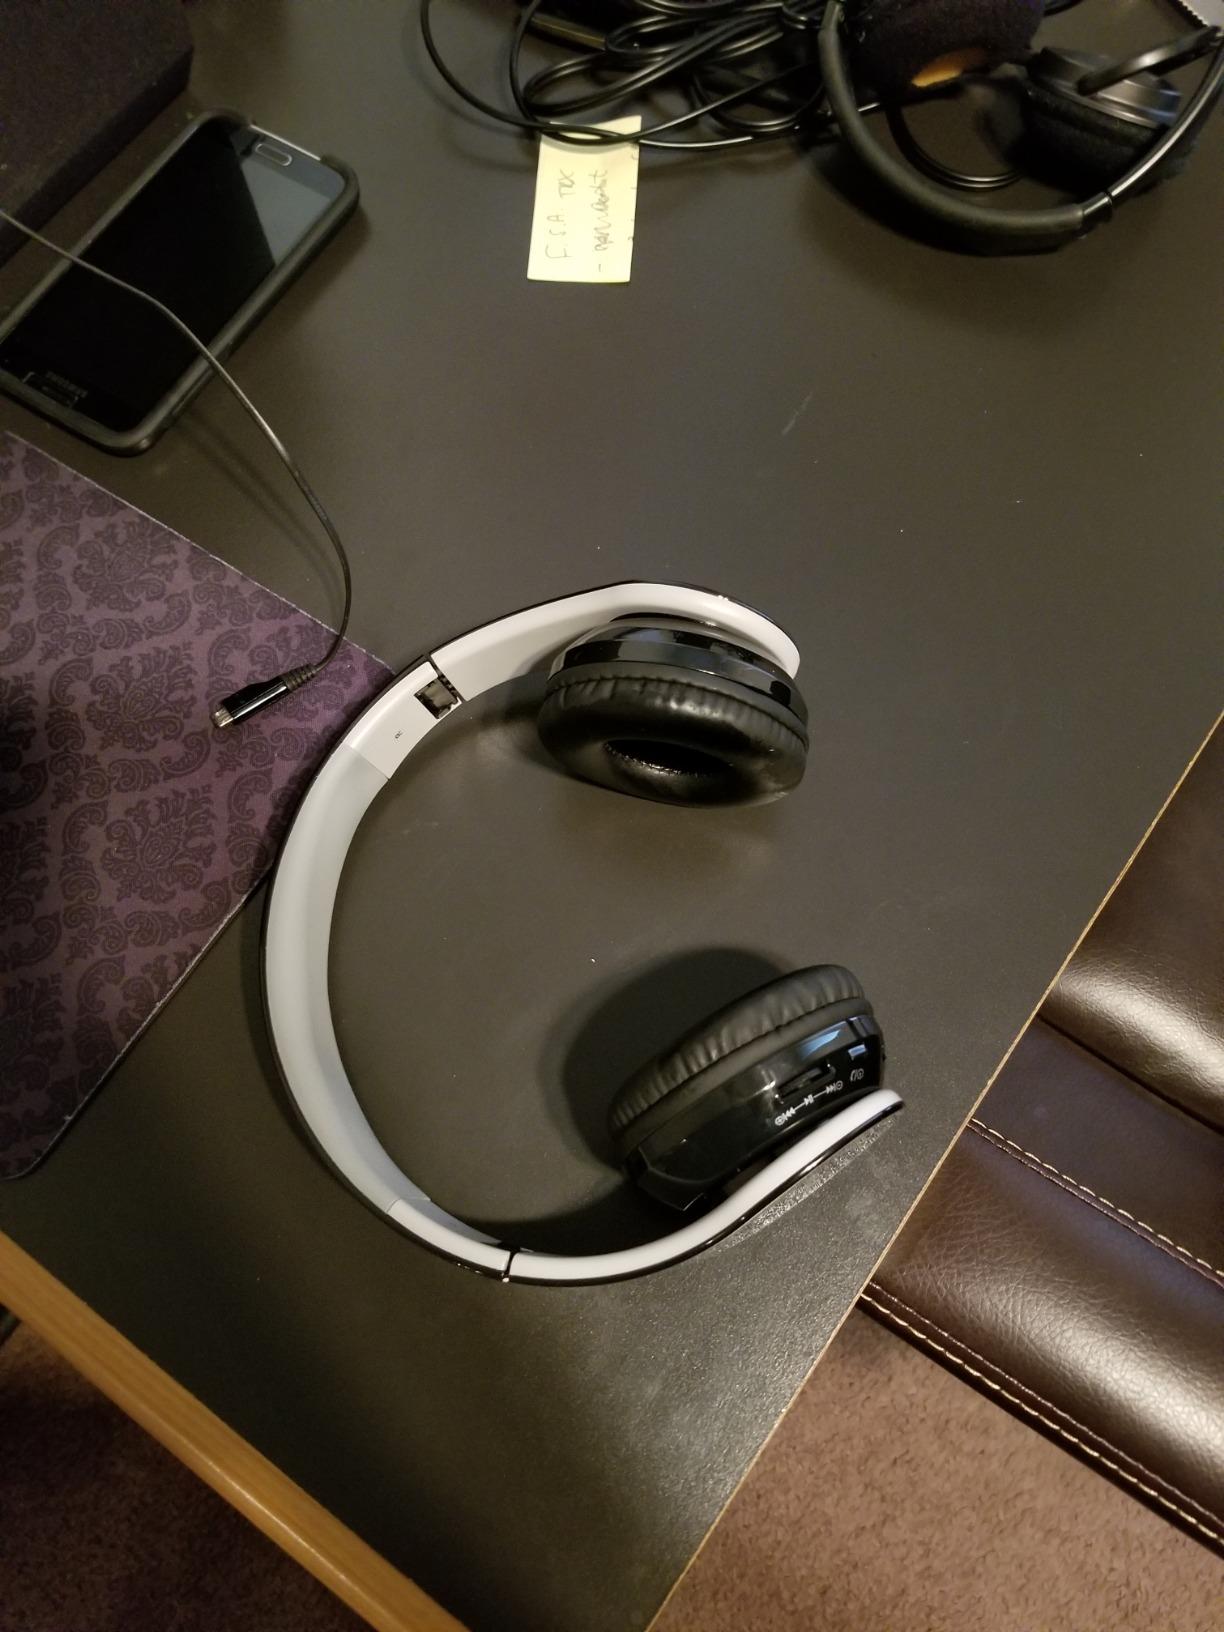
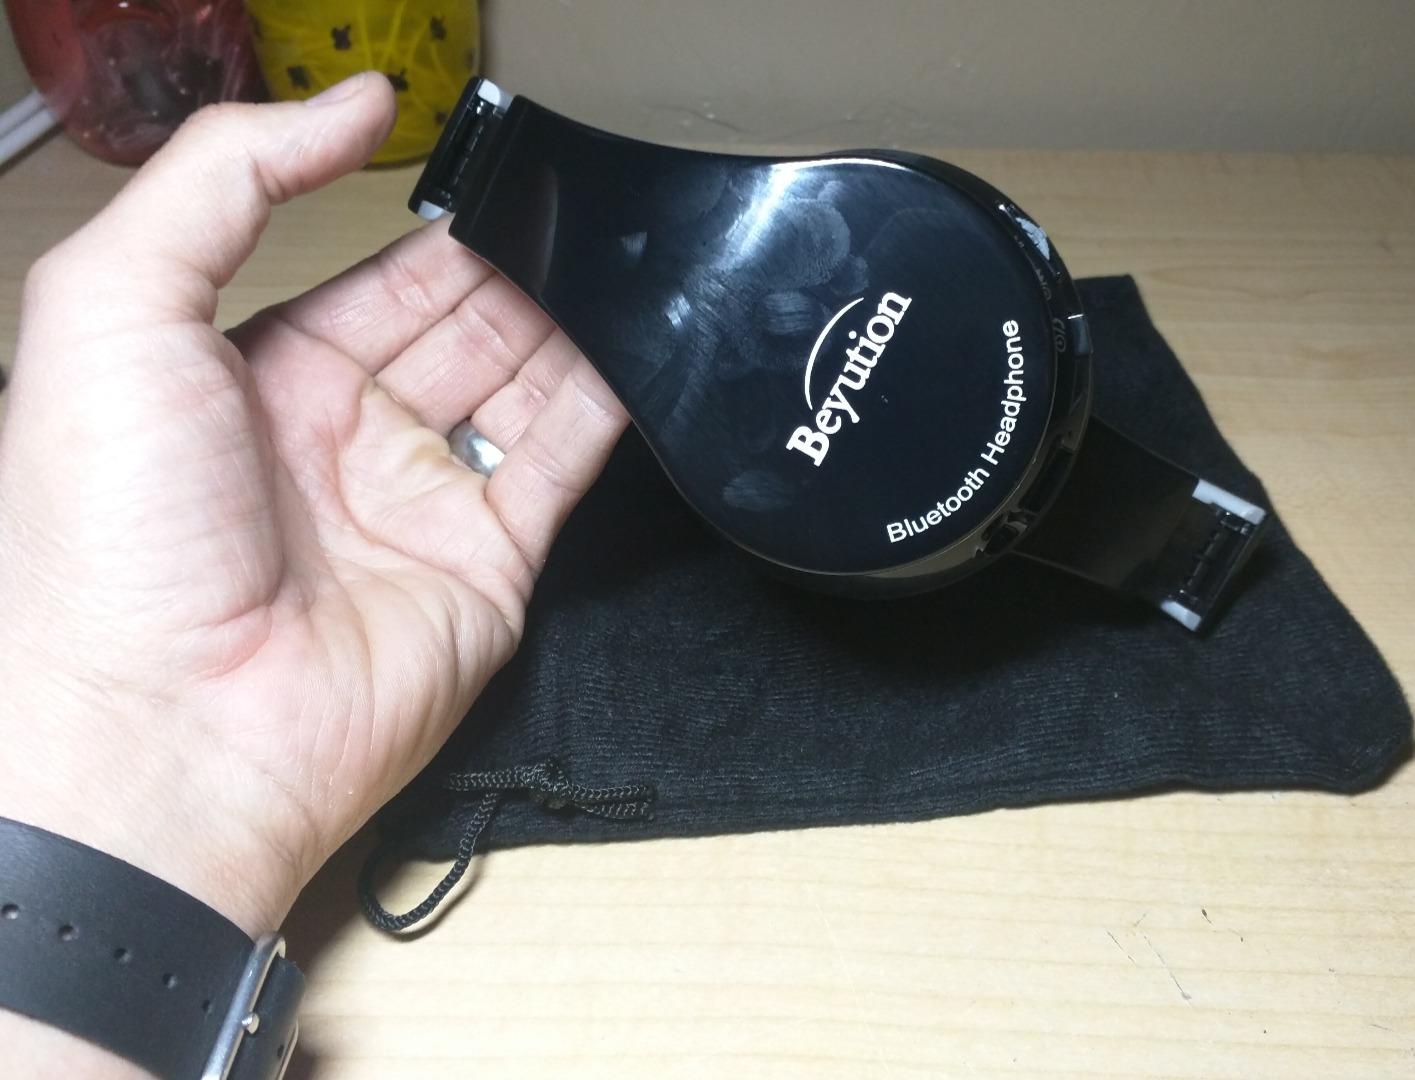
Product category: headphones
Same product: yes